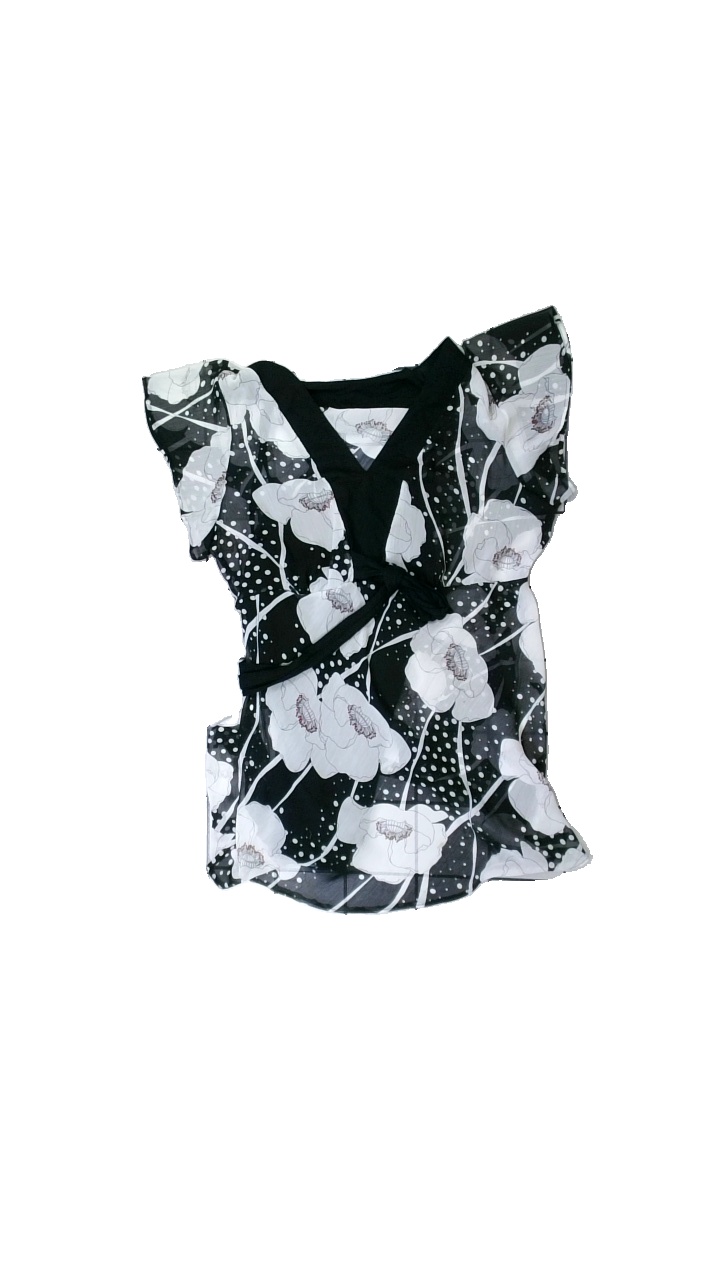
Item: Top (Ladies)
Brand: Kappahl
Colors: Black, White, Red
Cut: Regular, C-collar, Loose
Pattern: Floral print
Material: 100% polyester
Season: All
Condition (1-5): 3
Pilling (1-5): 4
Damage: Stains
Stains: Major
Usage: Export
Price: <50